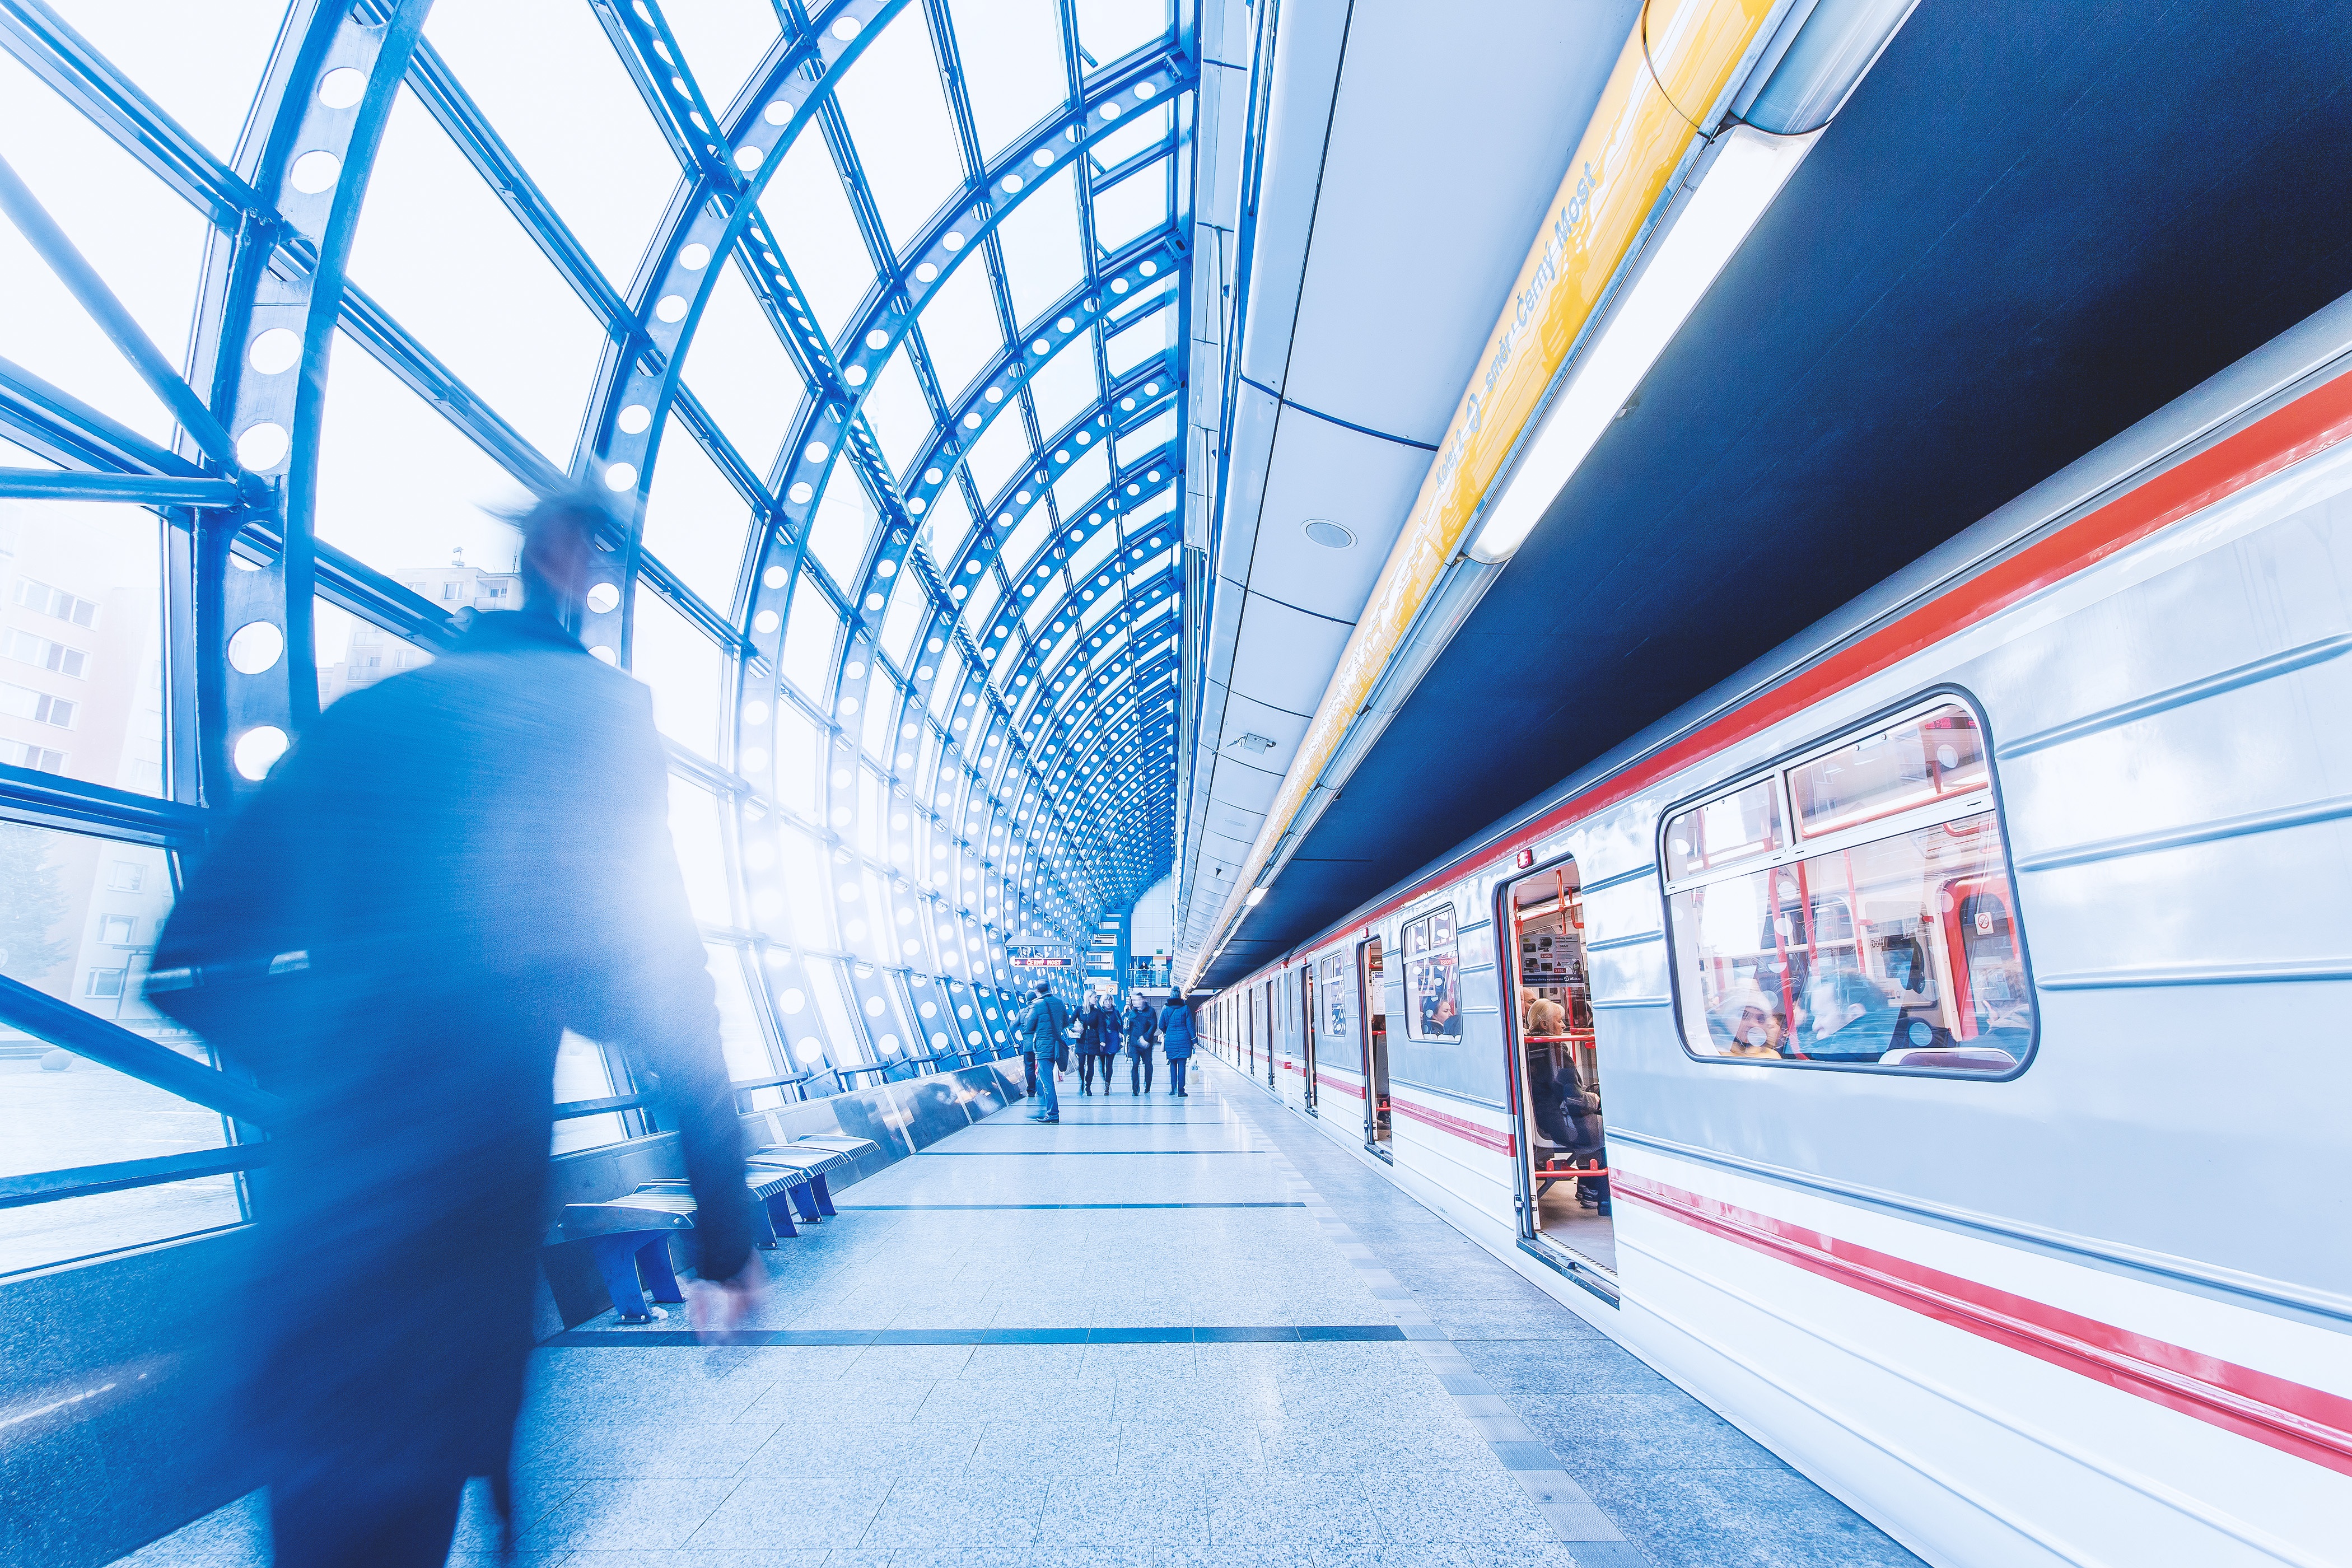
man, architecture, people, traffic, city, train, metro, underground, motion, transportation, transport, line, station, prague, business, public transport, airport terminal, lights, stop, czech, transfer, skyway